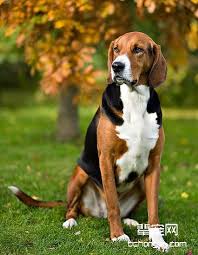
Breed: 223-n000074-English_foxhound